Rambo (1985 video game)

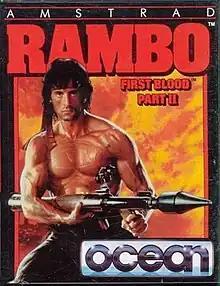
Cover art with Sylvester Stallone as John Rambo

Rambo (stylized on-screen as Rambo: First Blood Part II) is a 1985 video game based on the film "" (1985). The game was designed by David Collier and Tony Pomfret with the ZX Spectrum version converted by Platinum Productions.